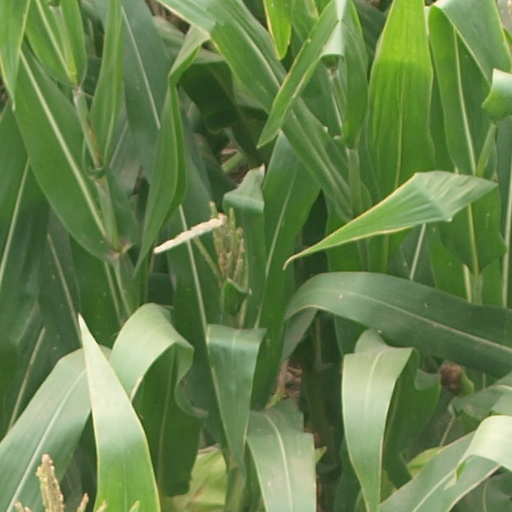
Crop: maize; corn